Human mating strategies

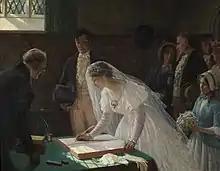
"The Wedding Register" (1920) by Edmund Blair Leighton. Male mate value depends on his access to resources while female mate value lies in her youth and fertility.

Mate values correspond to future reproductive success likelihood of an individual. Mate value contains the ability of the individual to produce healthy offspring in the future, based on the individual's age and sex. The mate value of each sex is determined by what the opposite sex desires in a mate, so male mate values is determined by what females desire and vice versa. Over time, the individuals who had higher mate values had higher reproductive success. These qualities that make up mate value evolved into what is considered physically attractive. Thus individuals with a high mate value are perceived to be more attractive by the opposite sex than those with low mate value. Additionally, individuals with a high mate value are more able to be more choosy in their mates and reproduce more often than those with a low mate value. Due to biological differences between the sexes, it is predicted that there are differences in what the sexes desire in a mate. Therefore, it is thought that there are differences between male and female mate values.